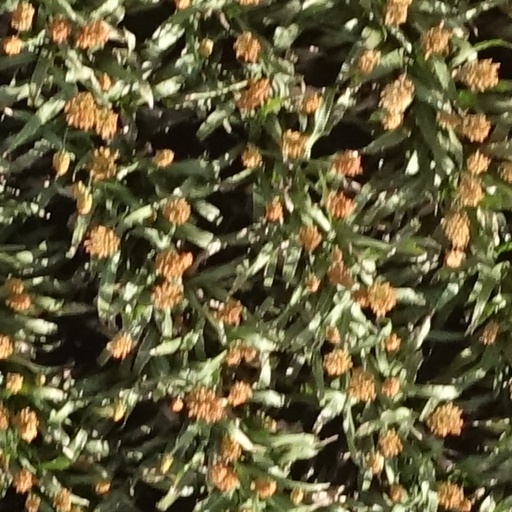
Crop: sorghum